Muisca mythology

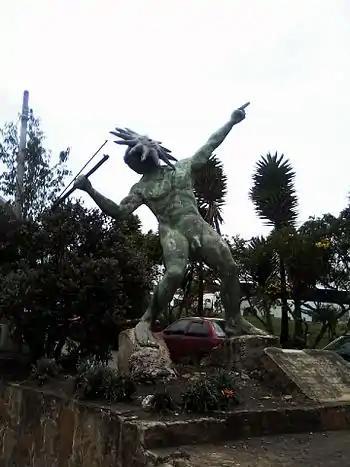
Goranchacha, one of the mythical creatures in the mythology of the Muisca

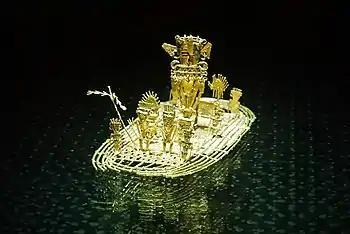
The Muisca raft, discovered in 1969 and associated with an offering by Pasca chiefs

Knowledge of Muisca mythology has come from Muisca scholars Javier Ocampo López, Pedro Simón, Lucas Fernández de Piedrahita, Juan de Castellanos and conquistador Gonzalo Jiménez de Quesada who was the European making first contact with the Muisca in the 1530s.